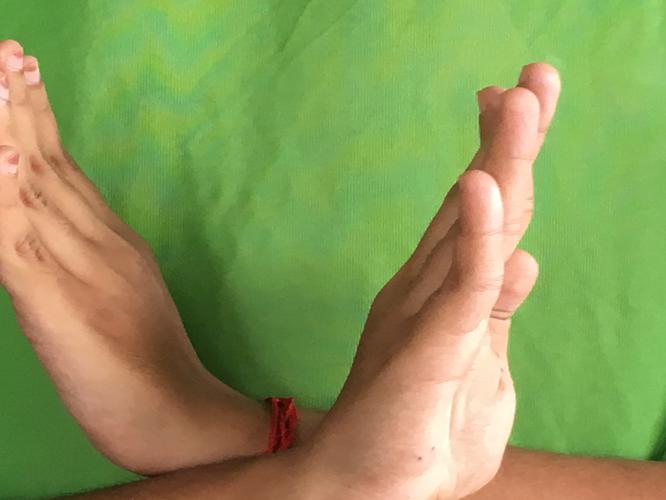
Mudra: Swastikam
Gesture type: double_hand